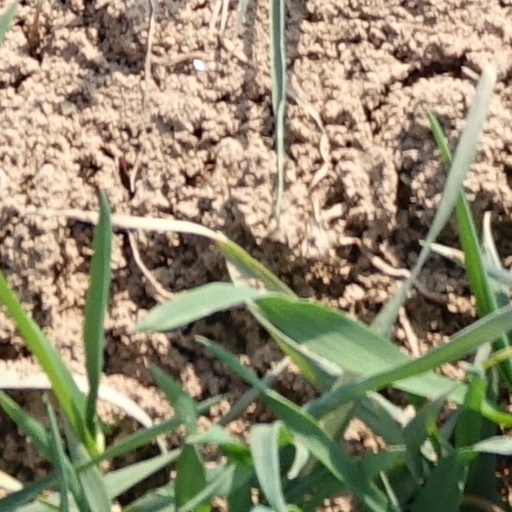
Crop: wheat